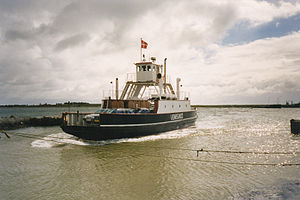
M/F Venøsund II
Færgen til Venø
Venøfærgen
M/F Venøsund II var en dansk færge, der sejlede på overfarten Kleppen-Venø sammen med den mindre færge M/F Venøsund.